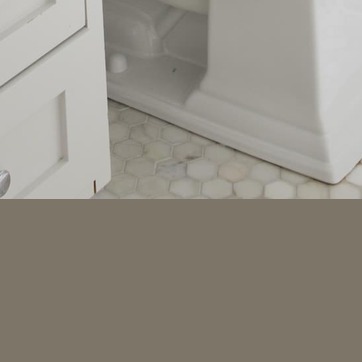
Material: tile